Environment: lab
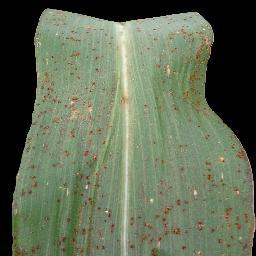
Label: common_rust